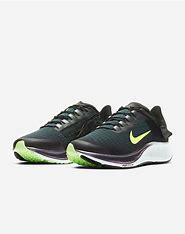
Brand: Nike
Model: Air Zoom Pegasus 37 Flyease